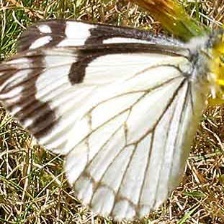
Species: PINE WHITE
Butterfly family (ImageNet category): cabbage_butterfly